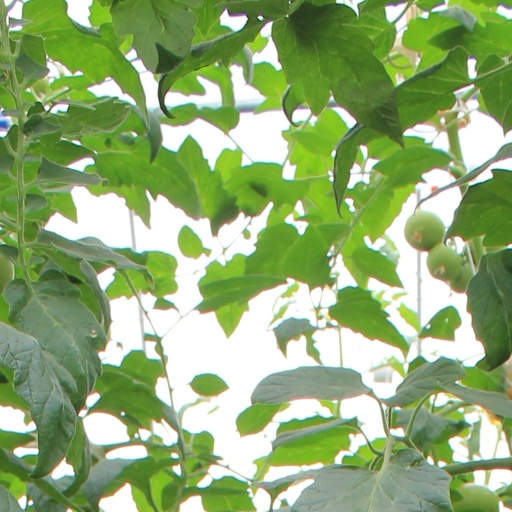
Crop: tomato